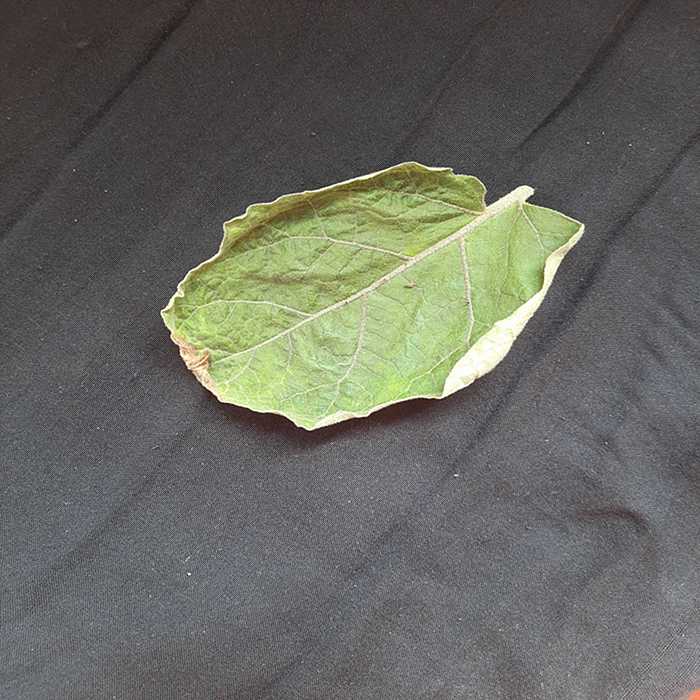
Plant: Eggplant
Label: Eggplant begomovirus